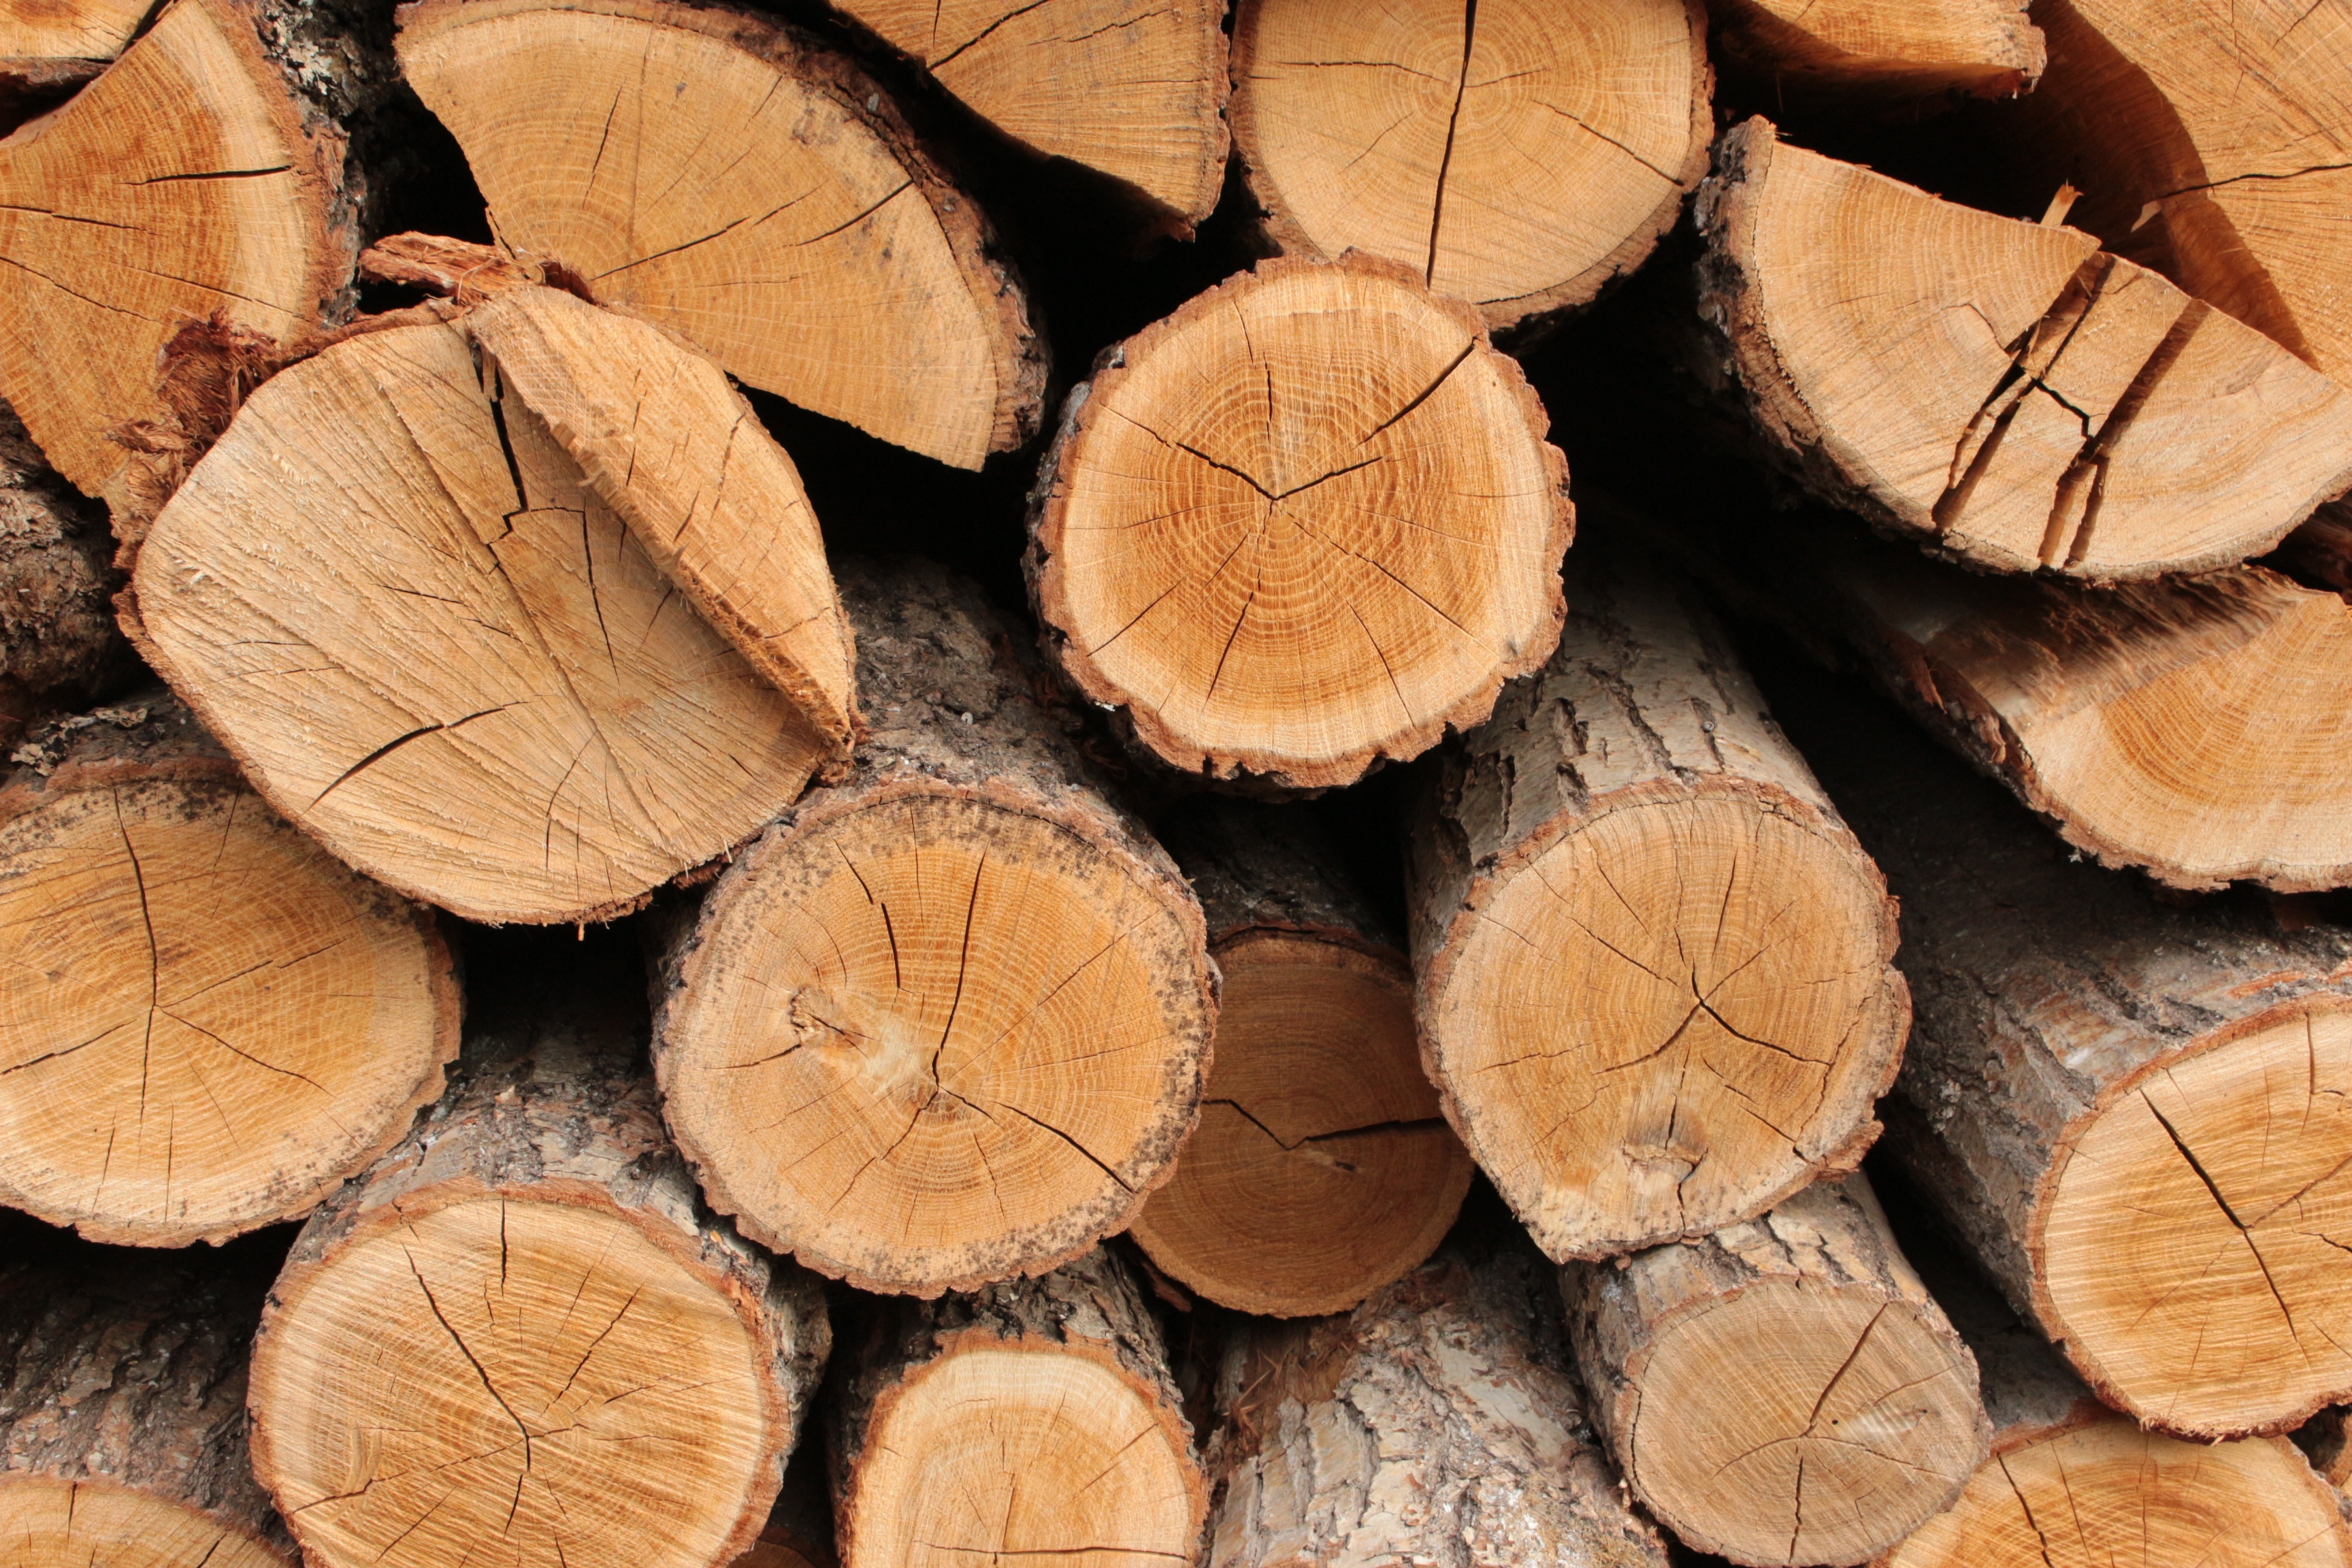
tree, plant, wood, leaf, trunk, food, produce, lumber, close up, coconut, konary, man made object